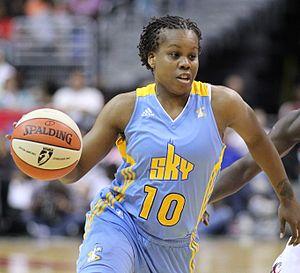
Epiphanny Prince, née le 11 janvier 1988 à New York, est une joueuse américaine professionnelle de basket-ball. En Russie, elle est nommée Epifaniya Prints.